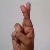
The image shows a hand gesture representing the letter 'R' in Indian Sign Language.